Munjai

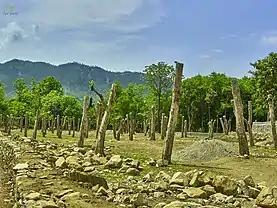
Persimmon Bagh at Munjai image By Sajid Jebran

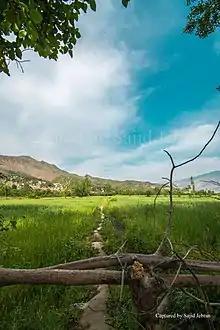
"Munjai Crops"

Munjai is a union council of Lower Dir District in Khyber Pakhtunkhwa, Pakistan.